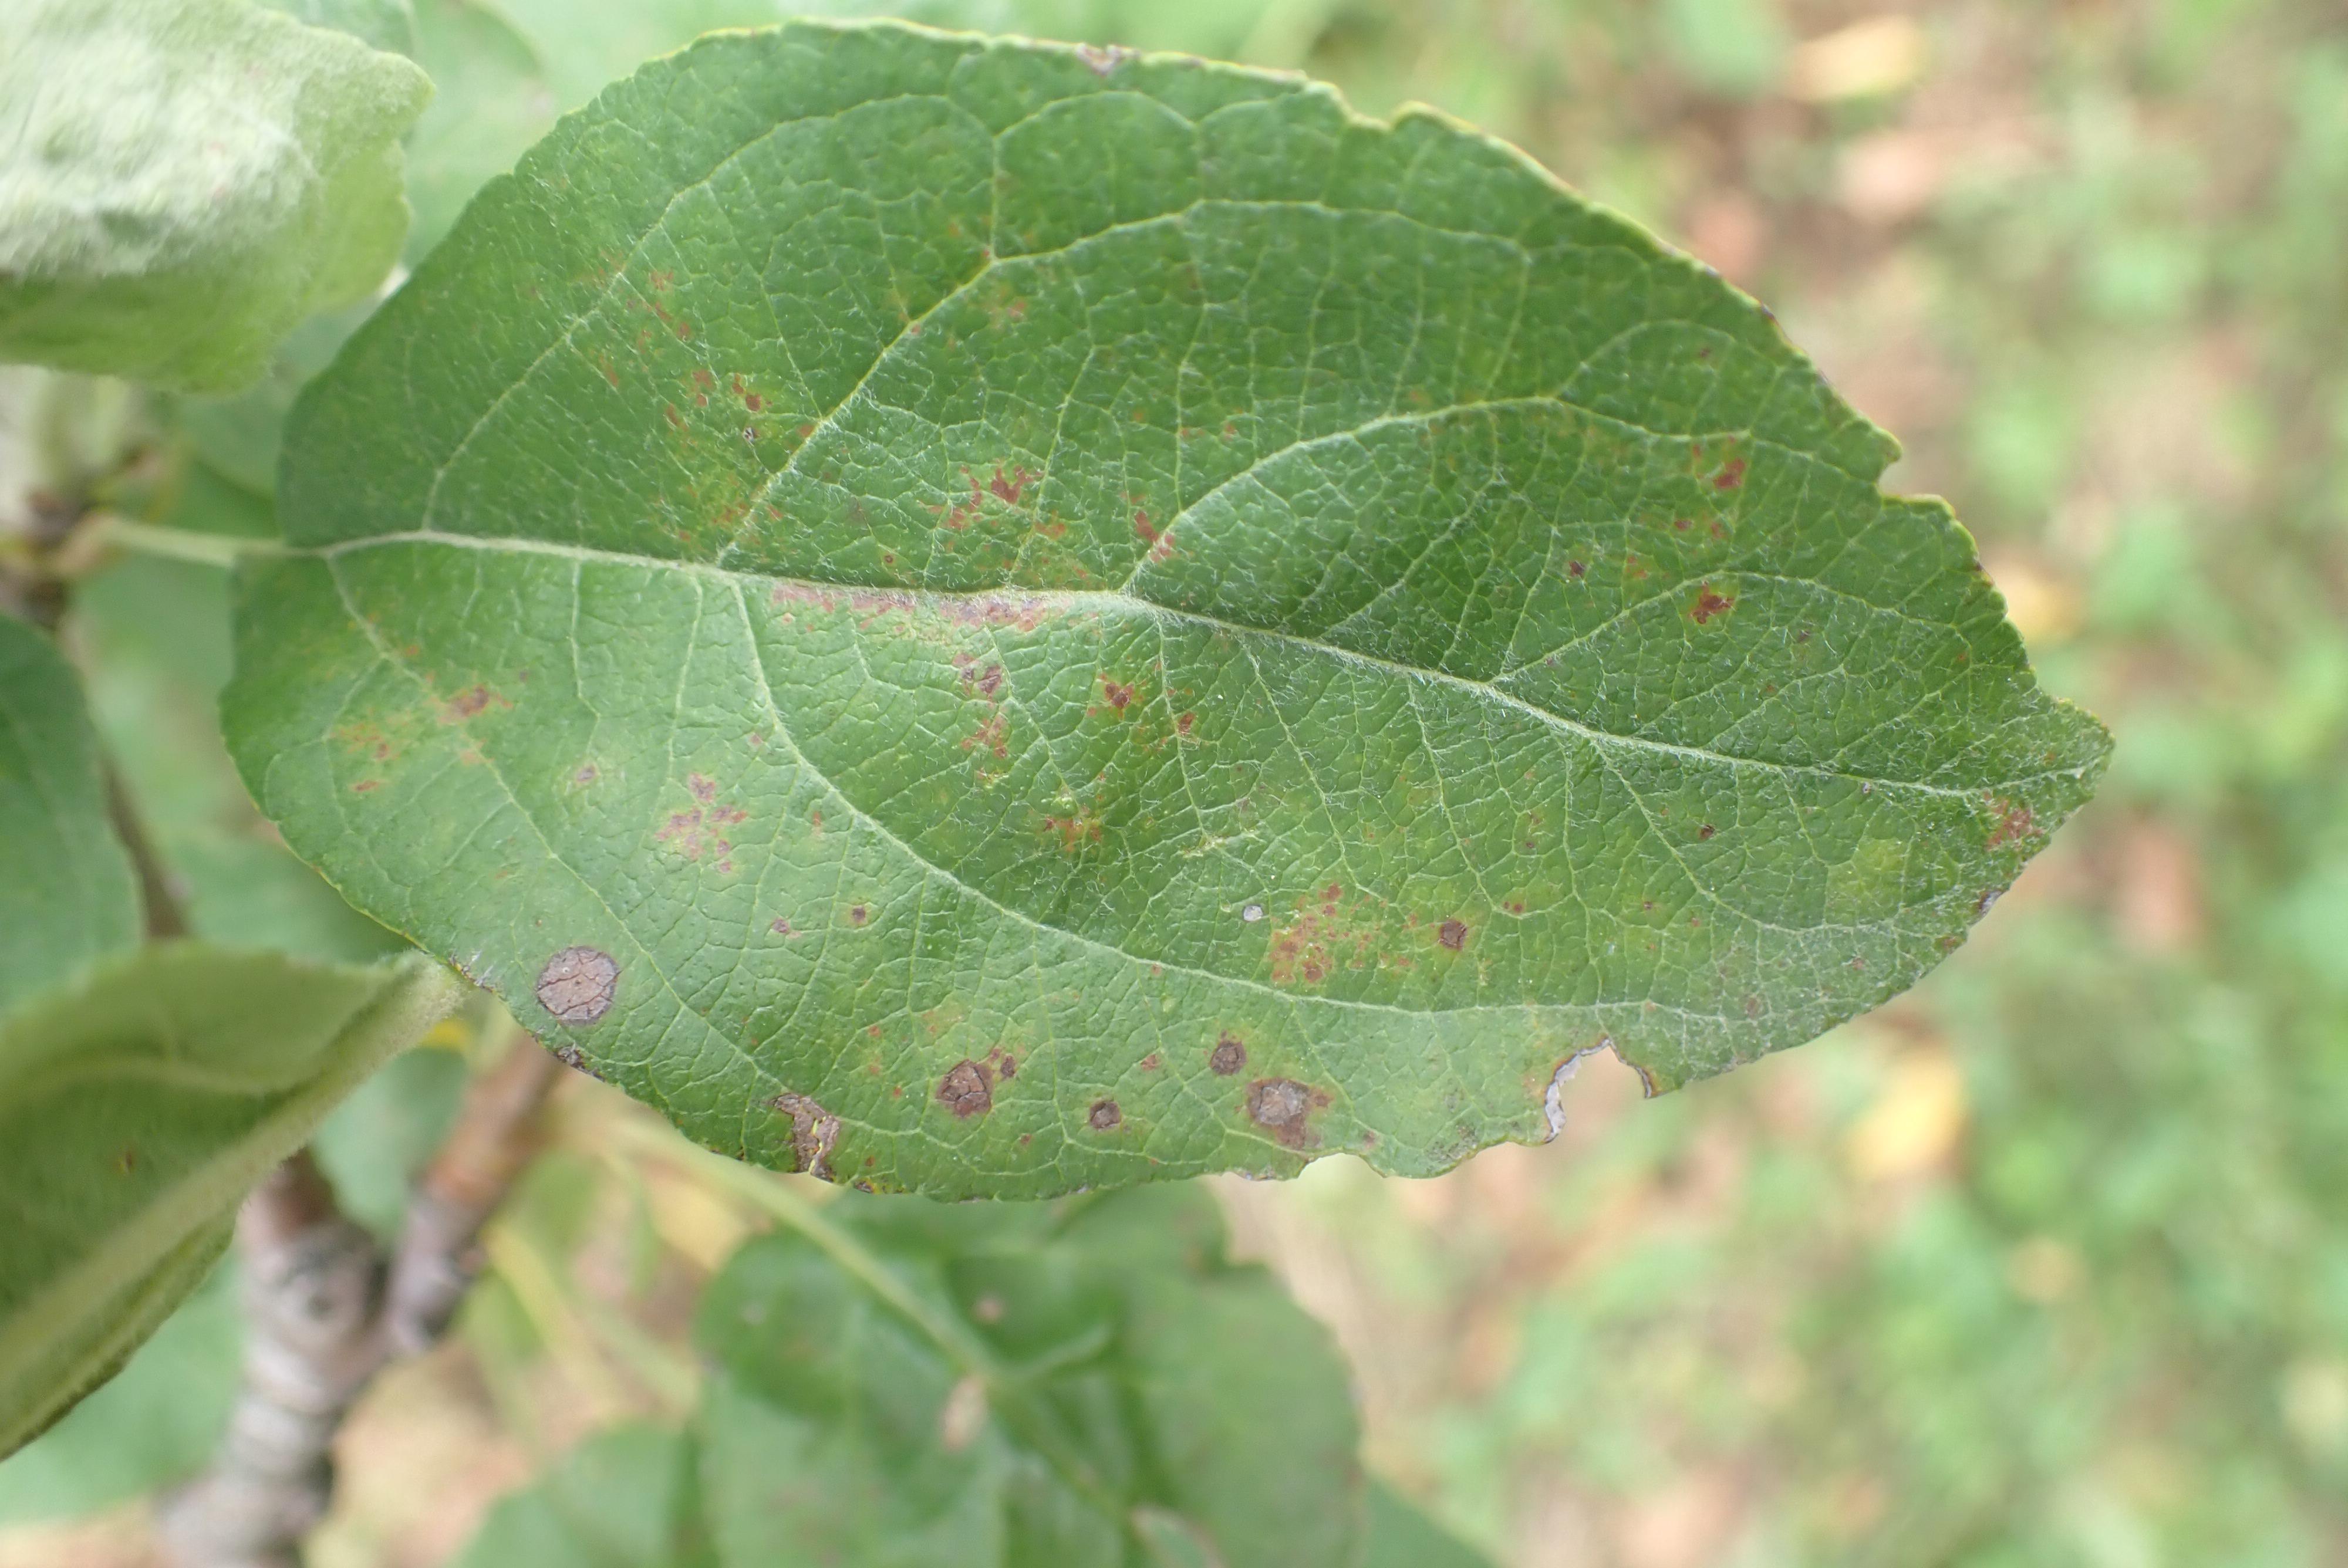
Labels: complex